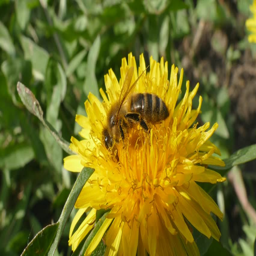
a bee collecting pollen from a dandelion